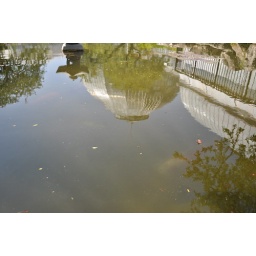
reflection of the dome of the conservatory in the water of the zen garden, where huge red fishes live